Deserts of Australia

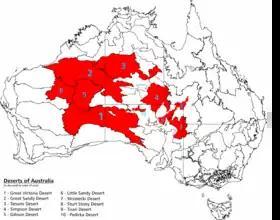
Deserts of Australia (in red), overlaid with internal boundaries and Interim Biogeographic Regionalisation for Australia biogeographic regions

The Strzelecki Desert was named in 1845 by explorer Charles Sturt after Polish explorer Paul Edmund Strzelecki.